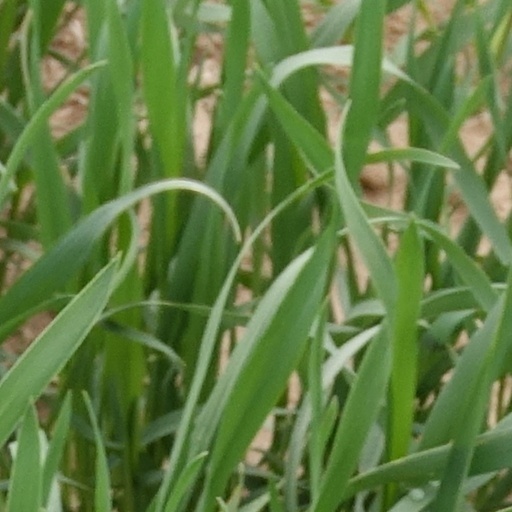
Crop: wheat